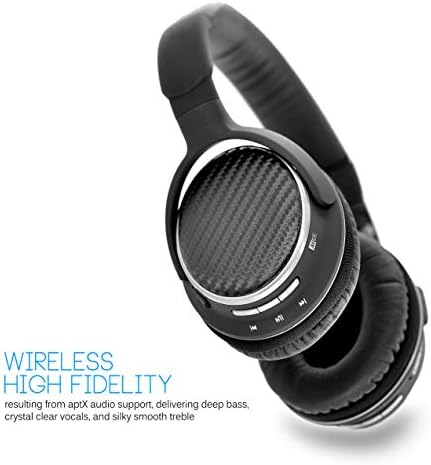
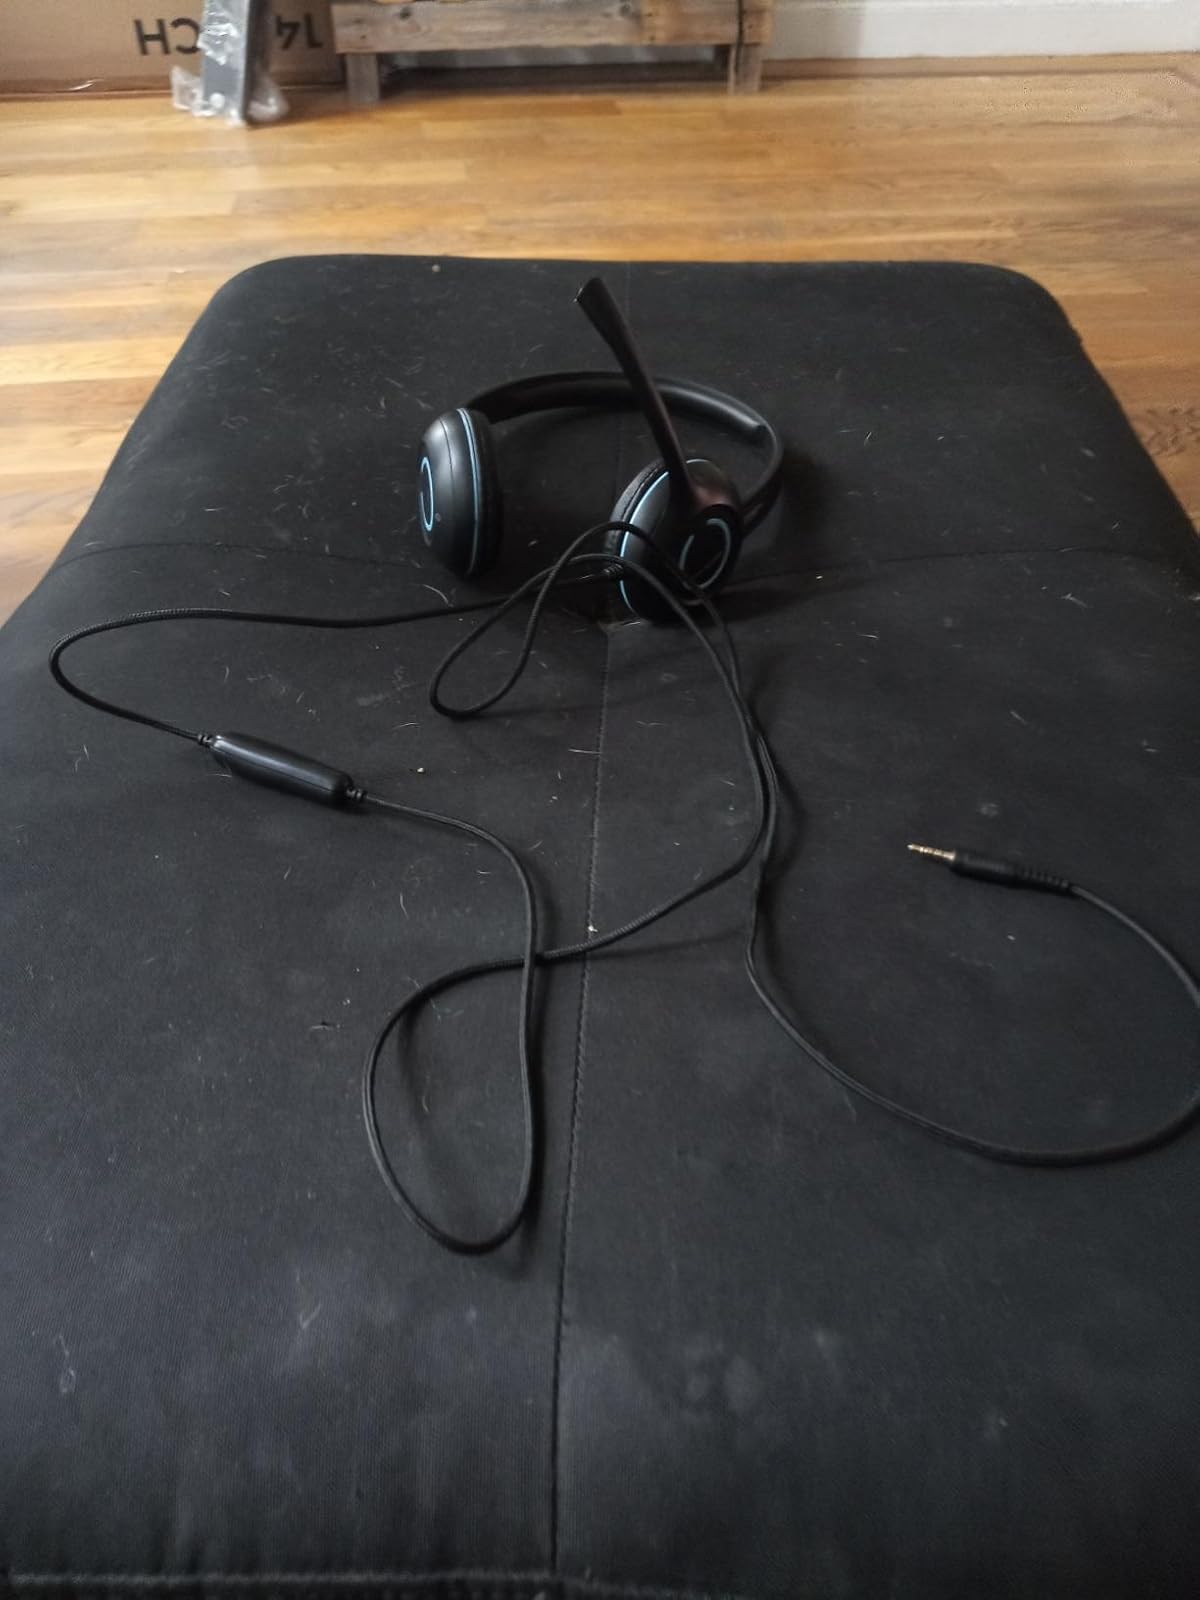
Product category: headphones
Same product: no